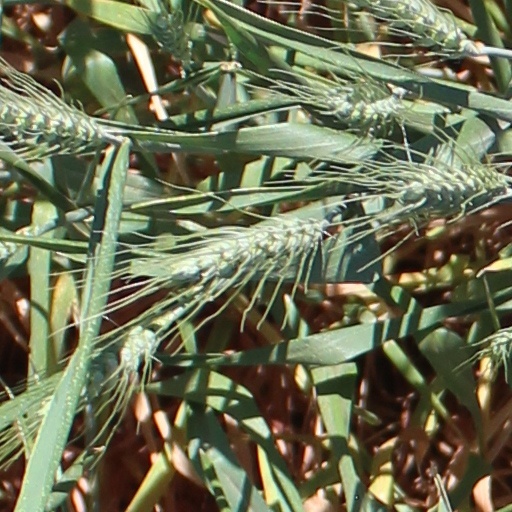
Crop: wheat